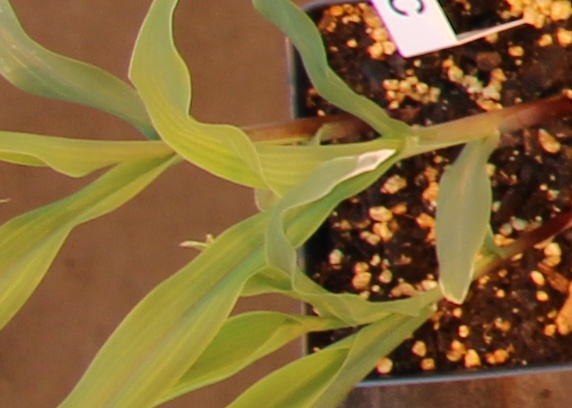
Label: Corn